Ørland Main Air Station

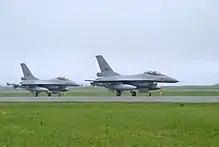

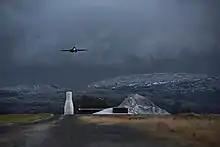
B-1B bomber landing at Ørland in 2021

After the war, a Norwegian Spitfire squadron was stationed here, but in 1946 the airfield was closed. All buildings were torn down and the wood transported to northern Norway to help rebuild Finnmark which the Germans had left in ruins. After that, the airfield was used for sporadic exercises.